Mário de Andrade

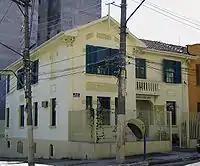
Andrade's house in Rua Lopes Chaves, São Paulo, where he describes himself "crouched at my desk" in a 1927 poem.

At the same time, Andrade was developing an extensive familiarity with the dialects and cultures of large parts of Brazil. He started to apply to prose fiction the speech-patterned technique he had developed in writing the poems of "Hallucinated city". He wrote two novels during this period using these techniques: the first, "Love, Intransitive Verb", was largely a formal experiment.; the second, written shortly after and published in 1928, was "Macunaíma", a novel about a man ("The hero without a character" is the subtitle of the novel) from an indigenous tribe who comes to São Paulo, learns its languages—both of them, the novel says: Portuguese and Brazilian—and returns. The style of the novel is composite, mixing vivid descriptions of both jungle and city with abrupt turns toward fantasy, the style that would later be called magical realism. Linguistically, too, the novel is composite; as the rural hero comes into contact with his urban environment, the novel reflects the meeting of languages. Relying heavily on the primitivism that Andrade learned from the European modernists, the novel lingers over possible indigenous cannibalism even as it explores Macunaíma's immersion in urban life. Critic Kimberle S. López has argued that cannibalism is the novel's driving thematic force: the eating of cultures by other cultures.